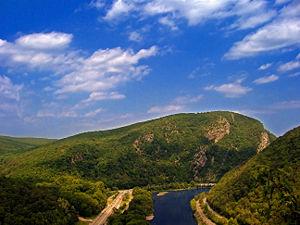
Le comté de Warren est un comté situé dans l'État du New Jersey, aux États-Unis. Son siège est Belvidere. Sa population était de 102 437 habitants en 2000. Il fait partie de la région urbaine du Grand New York.
Le Delaware Water Gap est une cluse où le fleuve Delaware traverse une crête du massif des Appalaches à la frontière des États américains du New Jersey et de Pennsylvanie.